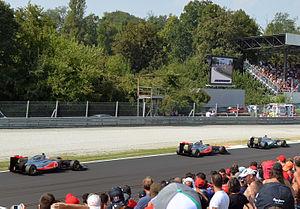
Le Grand Prix automobile d'Italie 2011, disputé le 11 septembre 2011 sur le circuit de Monza, est la 852ᵉ épreuve du championnat du monde de Formule 1 courue depuis 1950 et la treizième manche du championnat 2011.